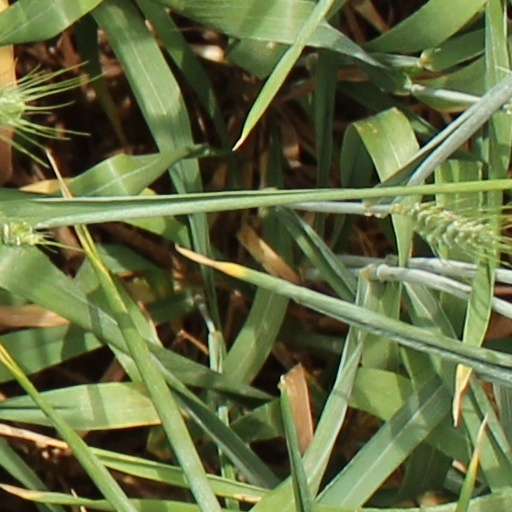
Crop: wheat